Ramazanoğlu Hall

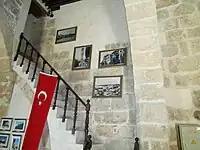
Interior of the Ramazanoğlu Hall

According to the inscription on the south gate, Haremlik was completed by Halil Bey in the month of Sha'aban year 900 (April, 1495). Nevertheless, this date does not represent the completion date of the entire building. The section completed in 1495 was an attachment to another structure on the north side which was built earlier. Next to the Harem, there used to stand the Selamlık, where the government offices were located. The Selamlık was suffered from dilapidation and the only remains today are the section with the dome and the section thought to be the hamam.